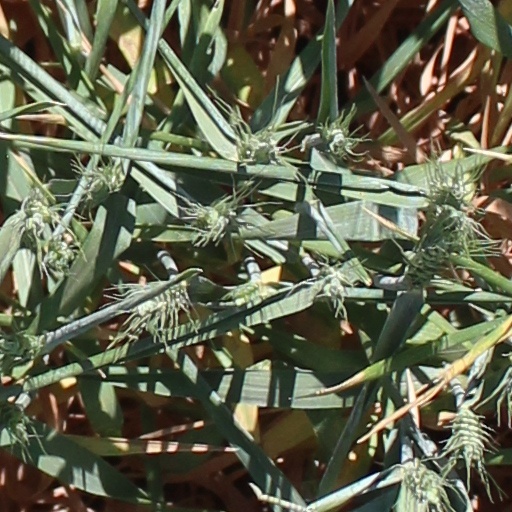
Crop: wheat